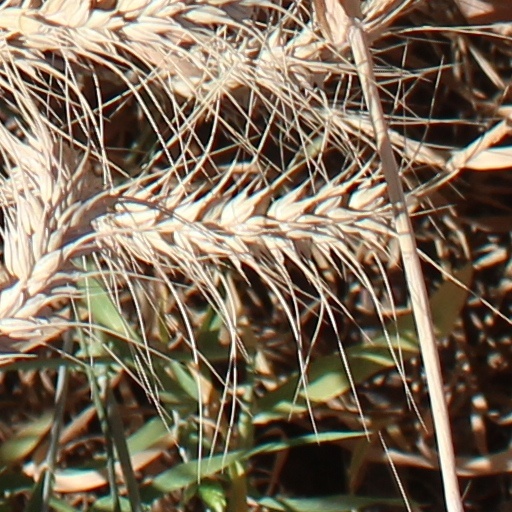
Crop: wheat